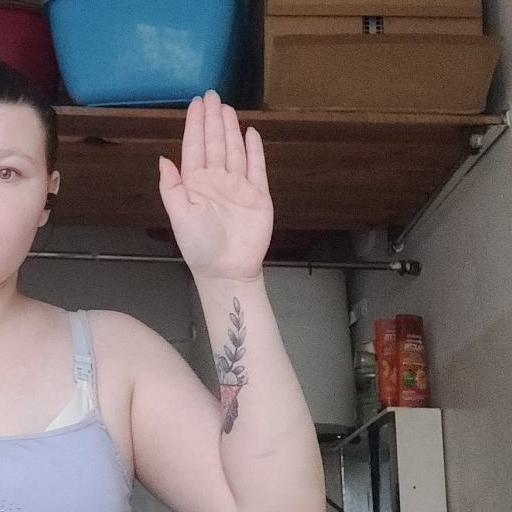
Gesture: stop